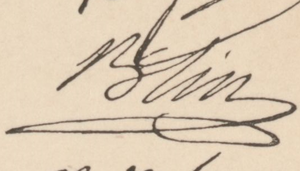
François-Pierre Blin (1756-1834), député aux États généraux de 1789
François-Pierre Blin ou Pierre-François Blin, né à Rennes le 8 juin 1756, mort le 4 novembre 1834 à Chantenay-sur-Loire, est un médecin et homme politique, député aux États généraux de 1789.